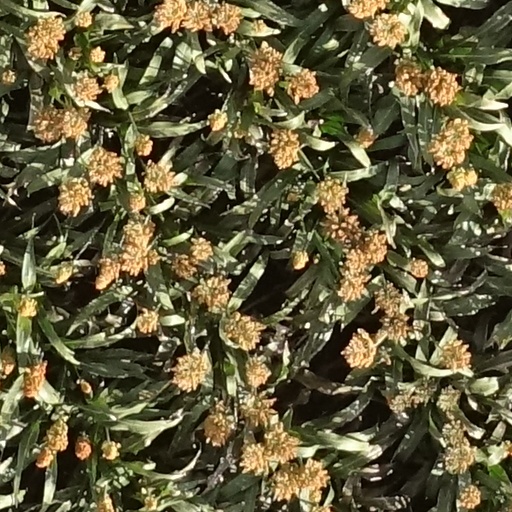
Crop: sorghum